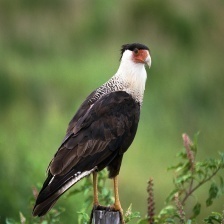
Species: CRESTED CARACARA
Scientific name: CARACARA CHERIWAY